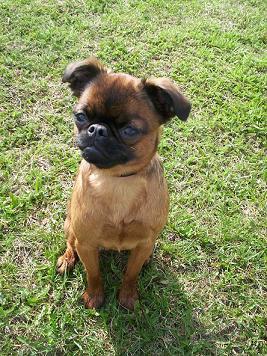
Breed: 209-n000042-Brabancon_griffo